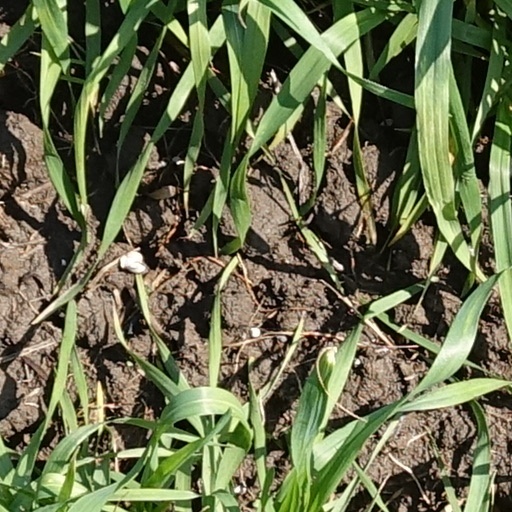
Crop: wheat